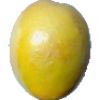
Label: maracuja